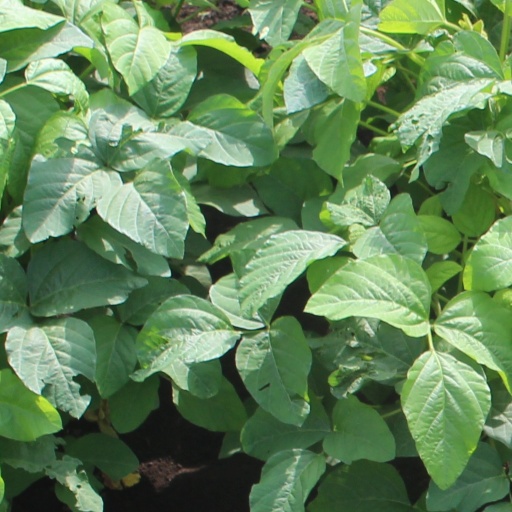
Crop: soybean